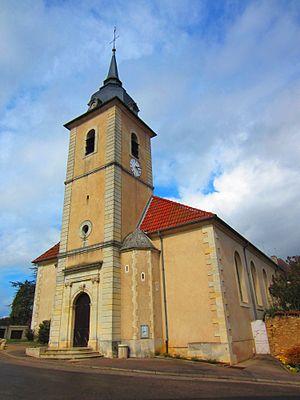
Eglise Champigneulles
Champigneulles est une commune française située près de Nancy, dans le département de Meurthe-et-Moselle en région Grand Est.